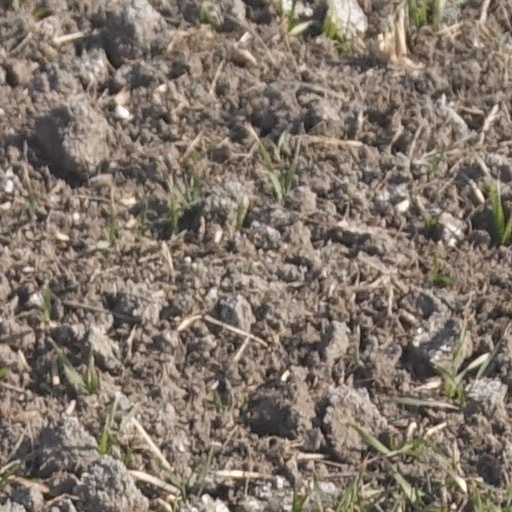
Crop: wheat